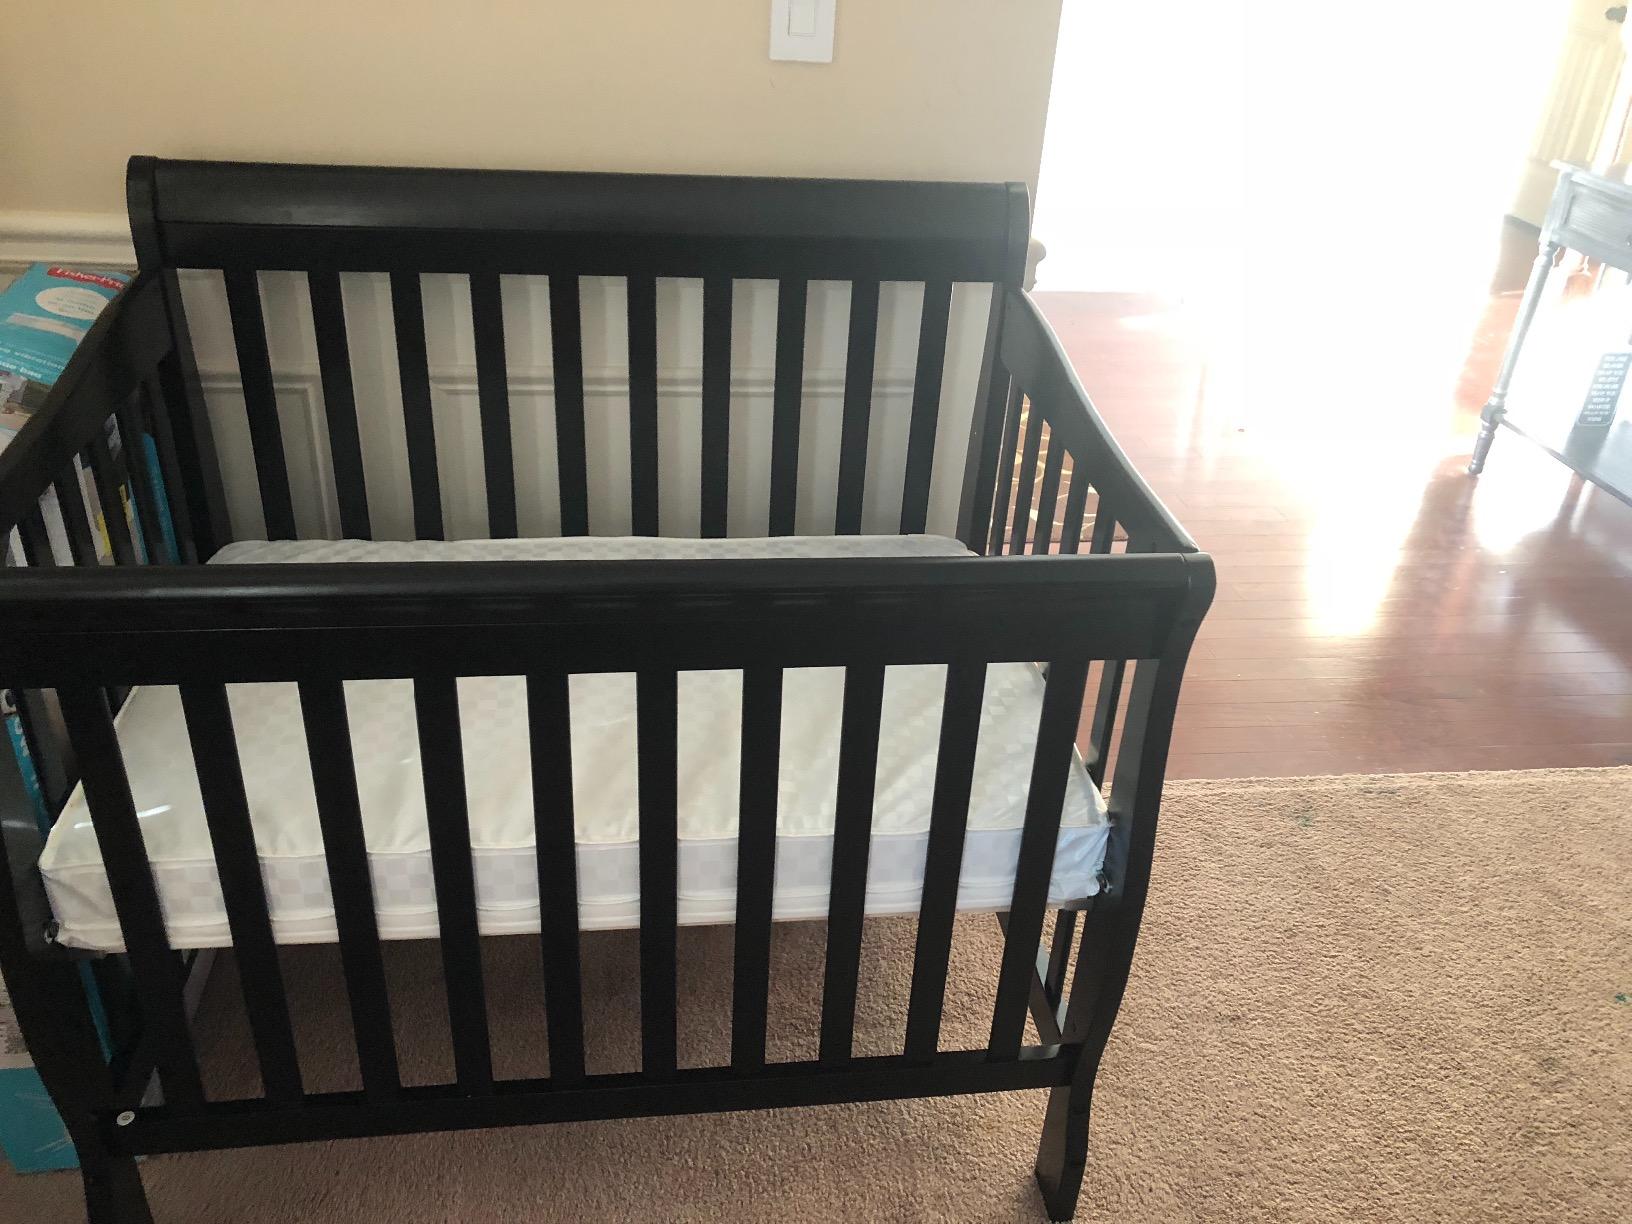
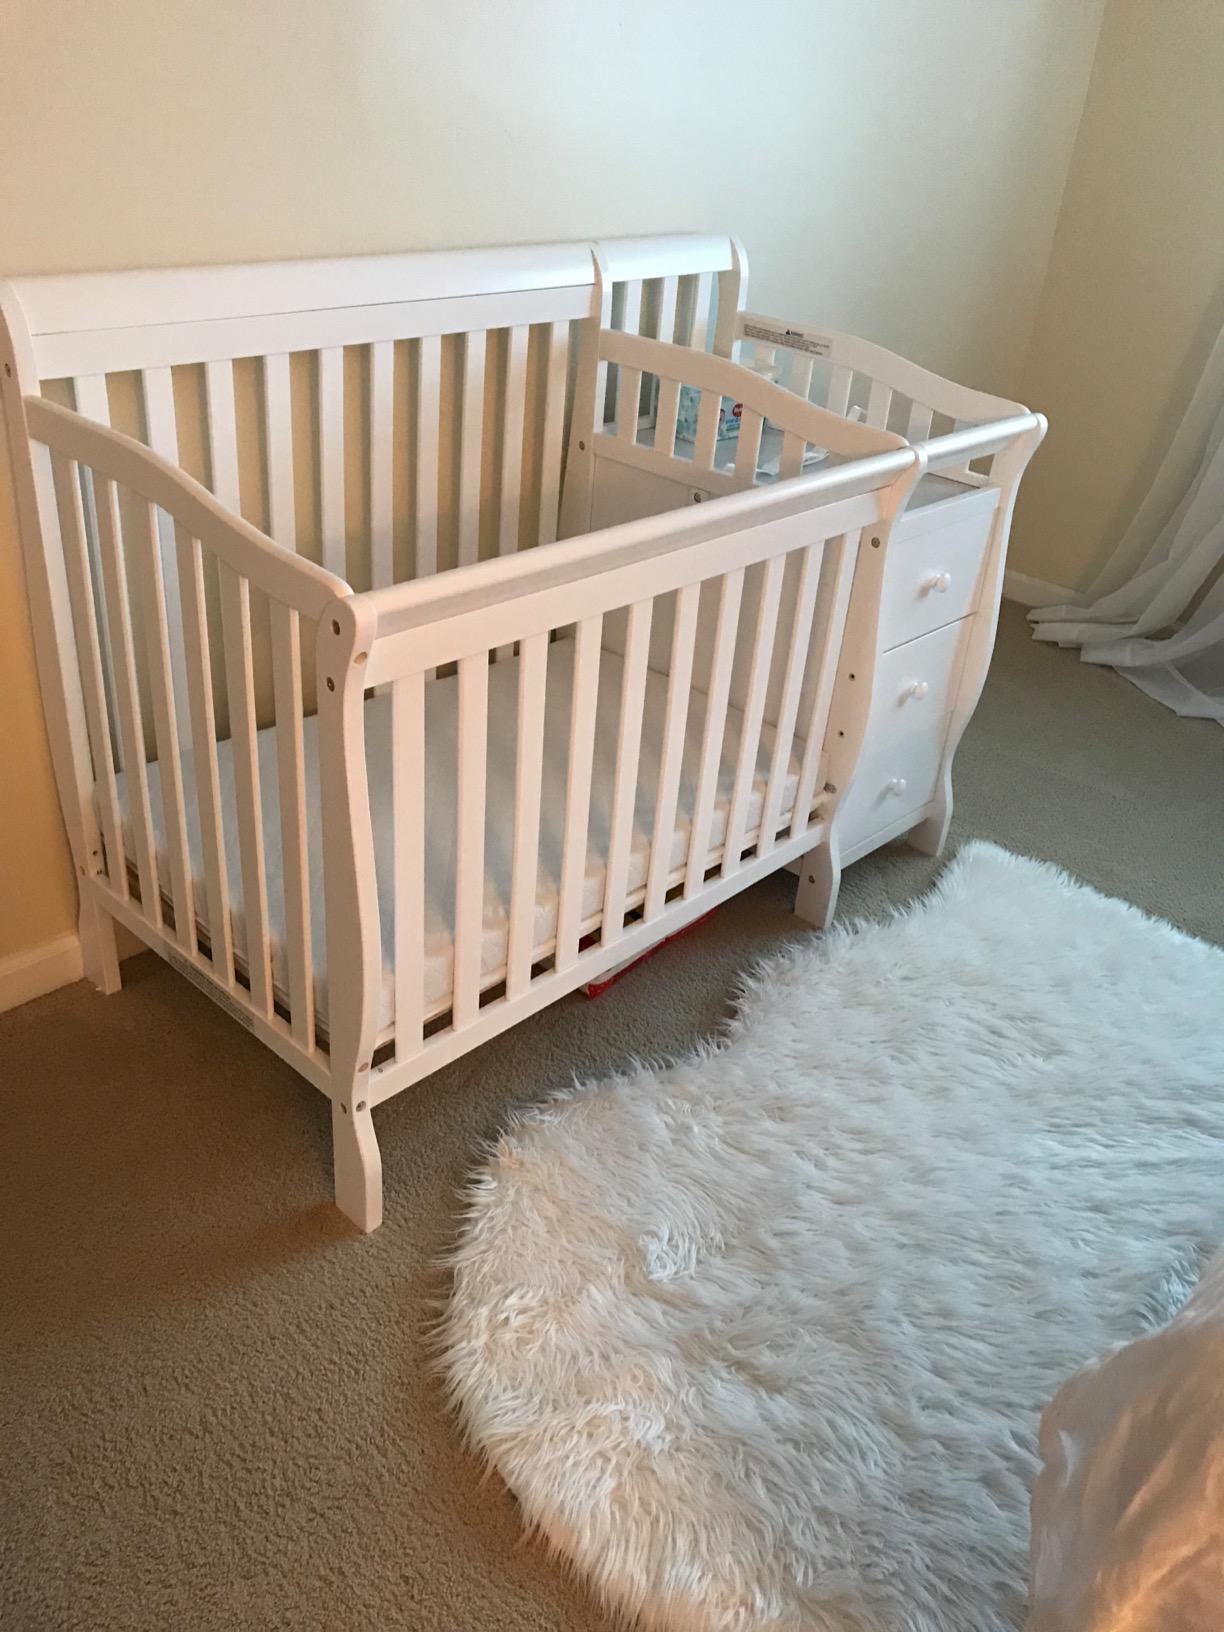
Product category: products_crib
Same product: no